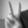
ASL letter: V